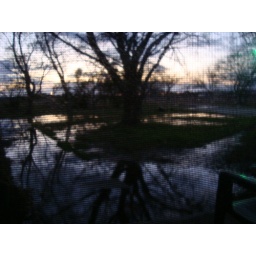
Tree in January during sunset after storm through screen door in Calhoun County, Texas.Brandelyn Wiser